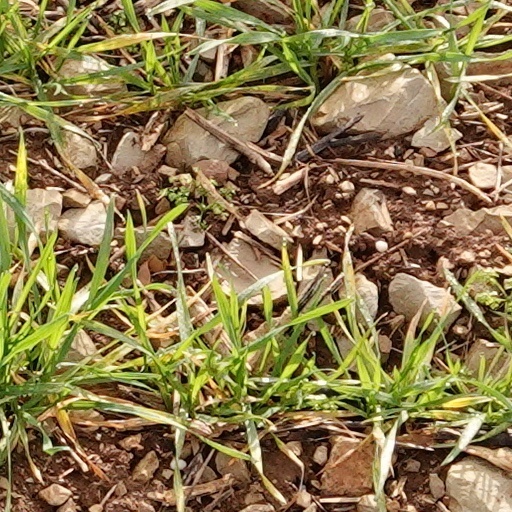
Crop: wheat